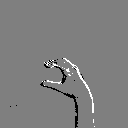
ASL letter: c